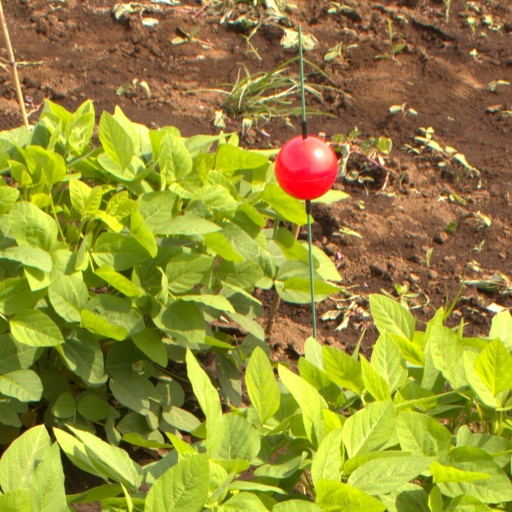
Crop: soybean